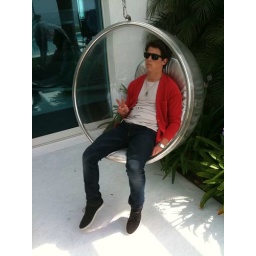
nick jonas sitting in his ball :P Love Him